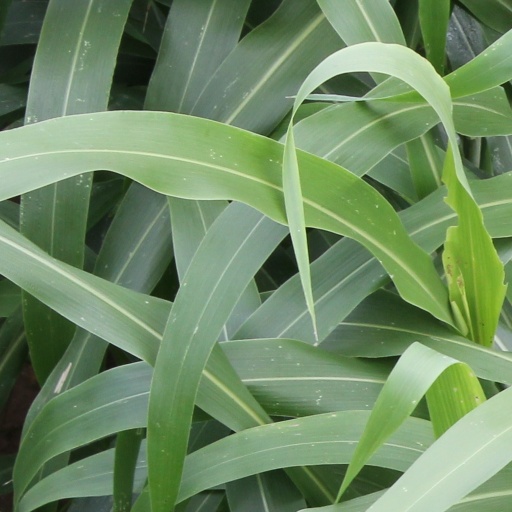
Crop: sorghum